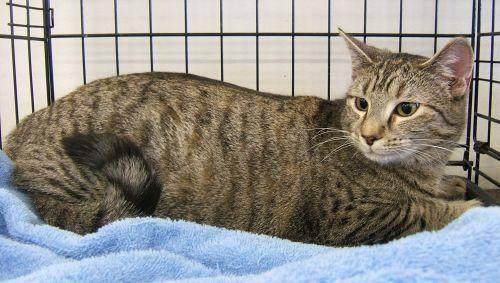
cat